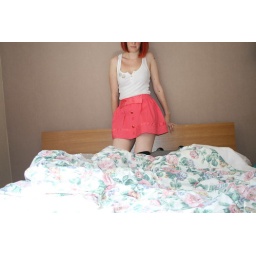
Dancing with pink horses in my circus runaway socks